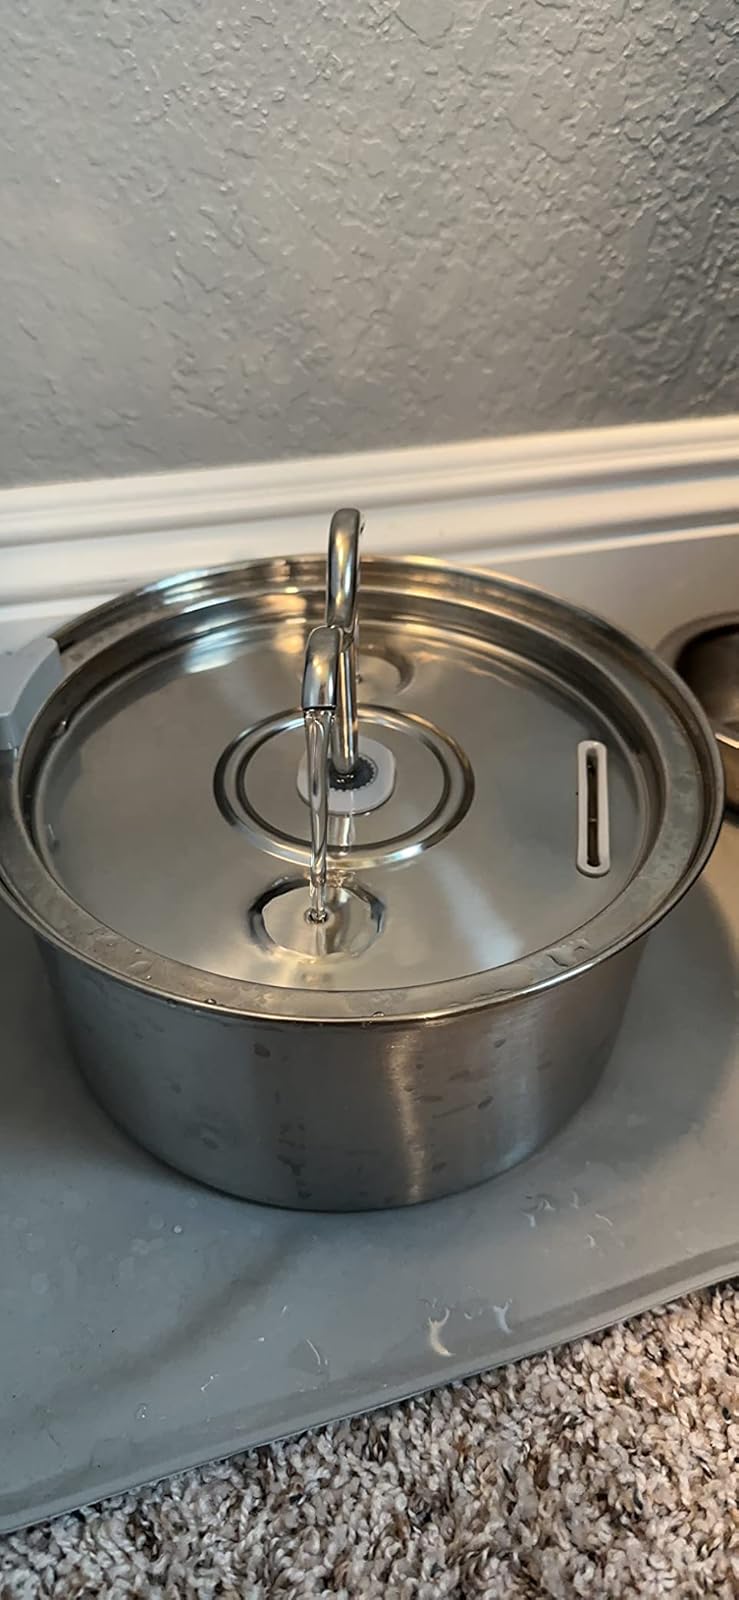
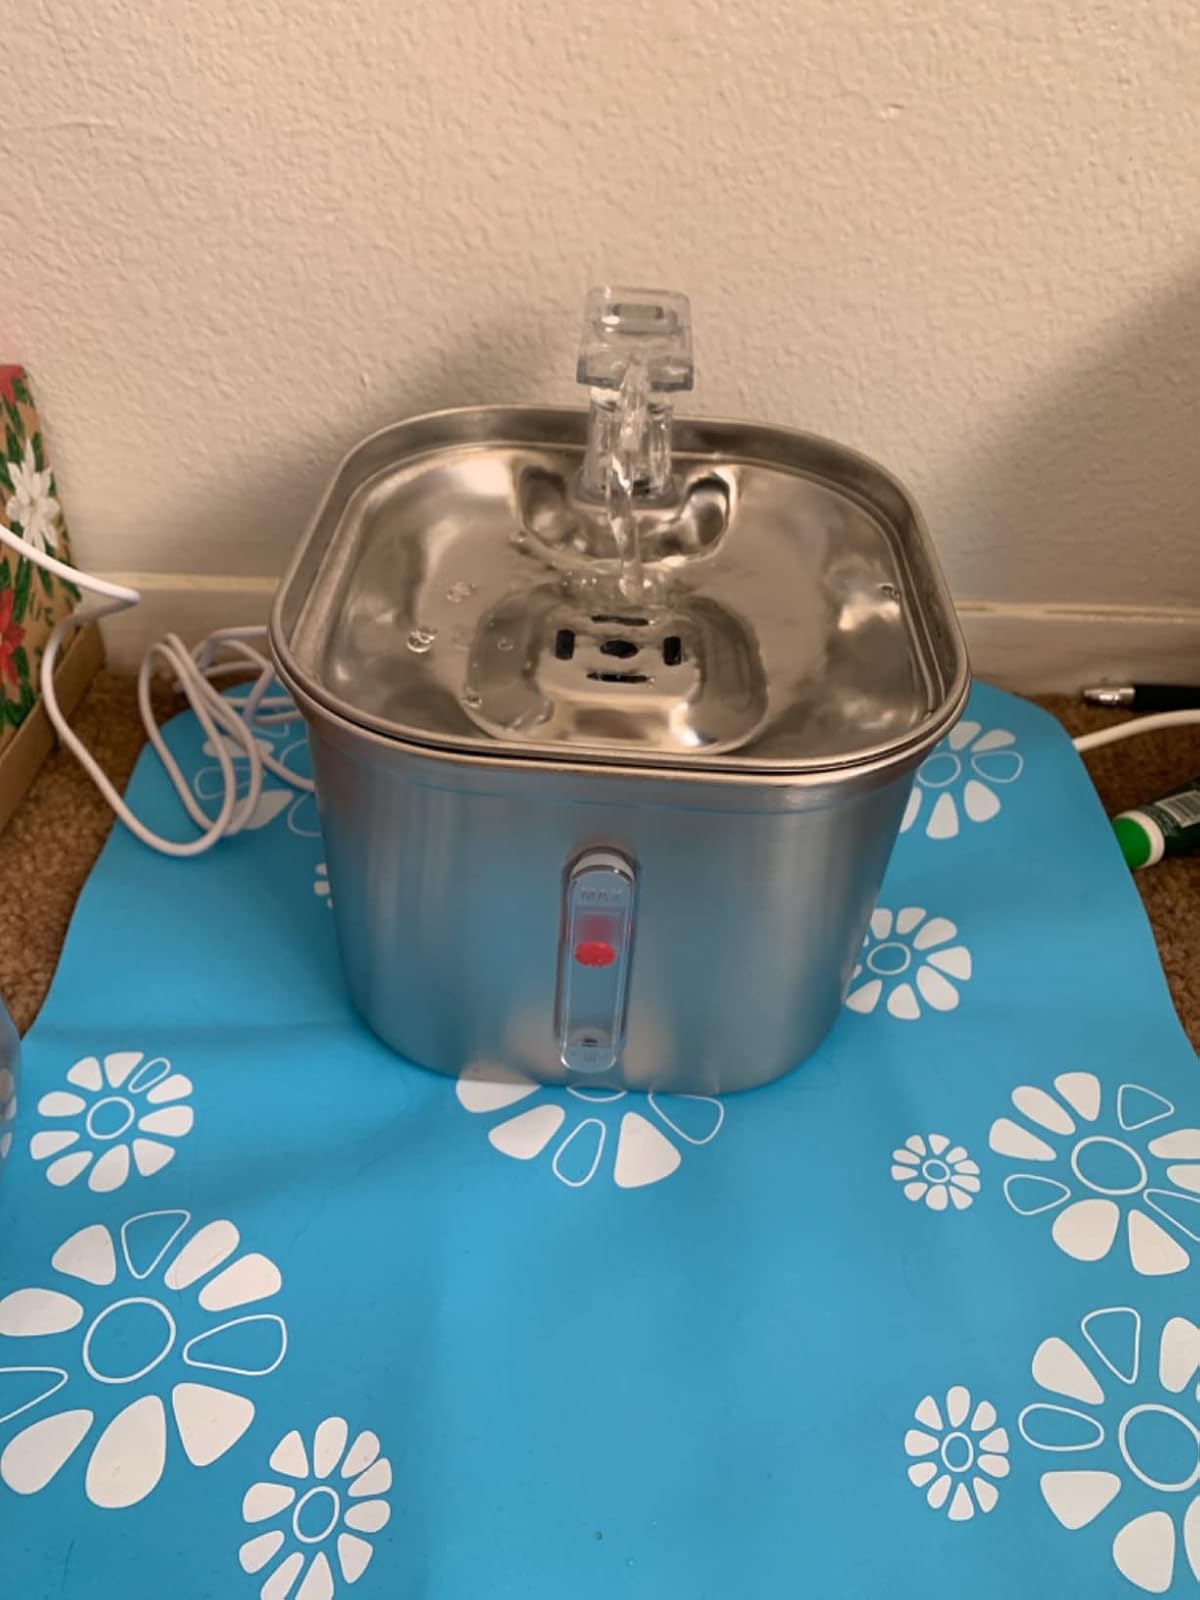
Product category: items_bowl
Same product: no